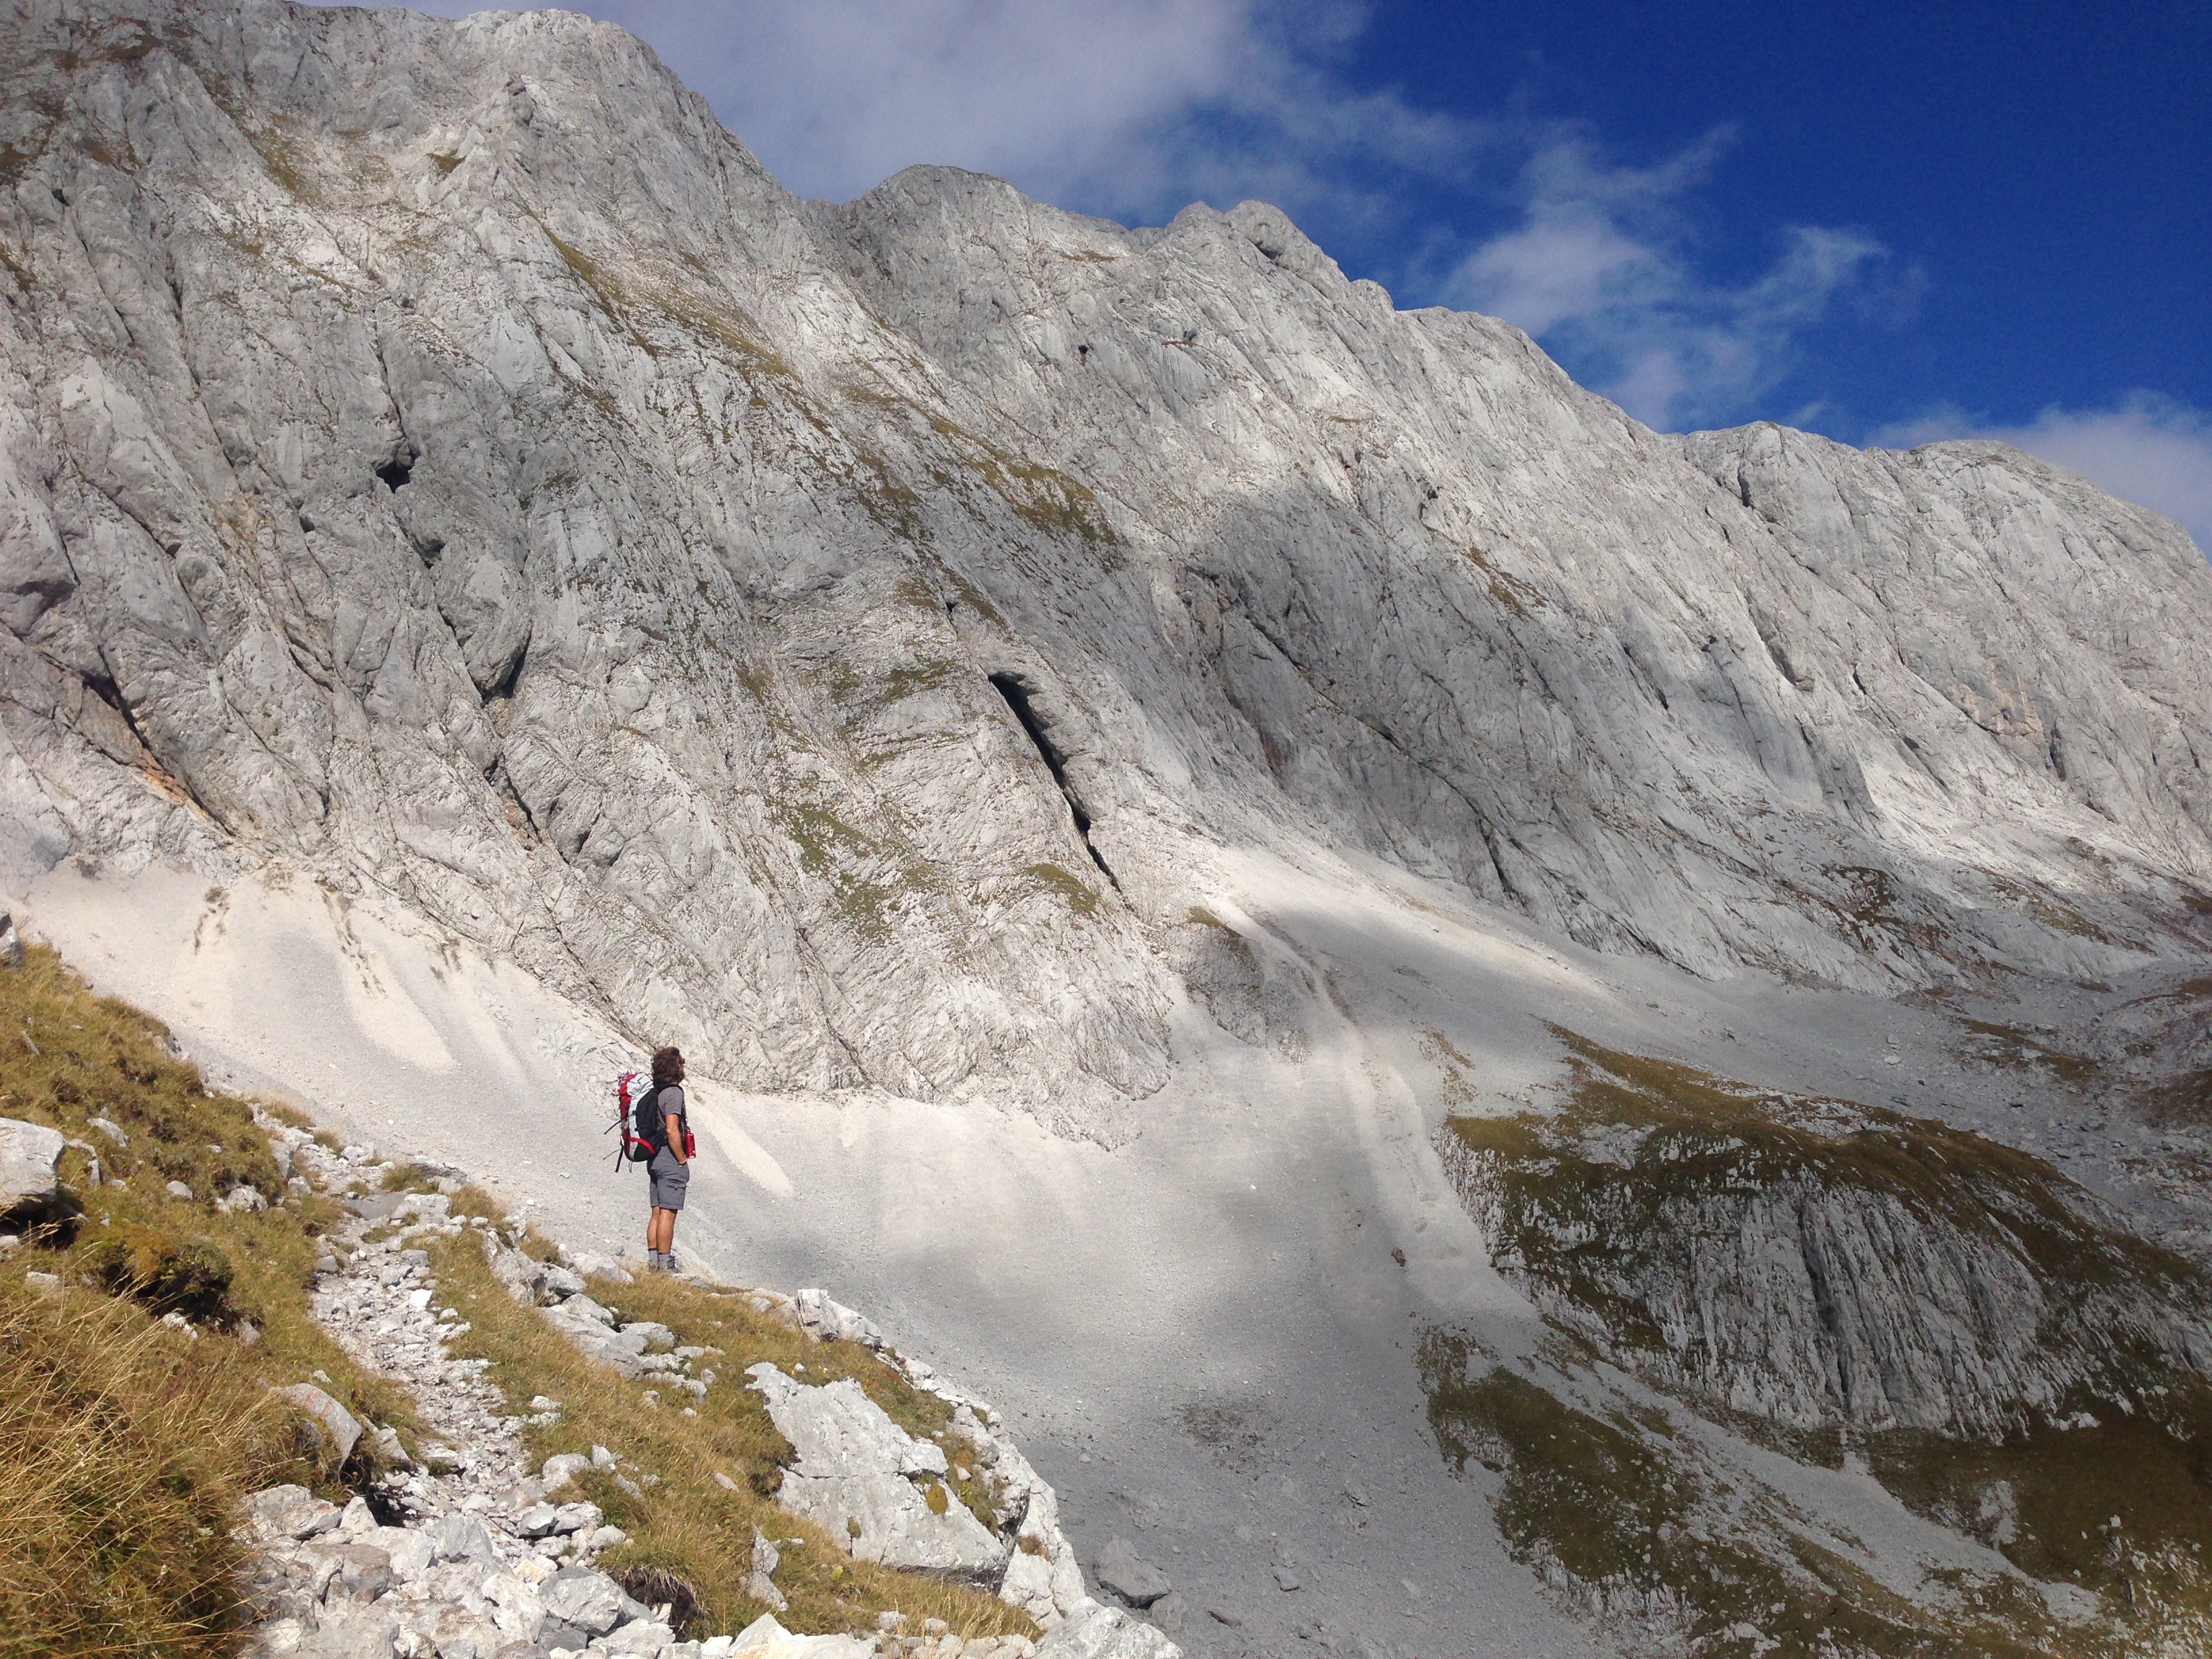
walking, mountain, snow, hiking, adventure, valley, mountain range, recreation, extreme sport, terrain, ridge, summit, mountaineering, sports, mountains, alps, high mountains, wanderer, dolomites, landform, mountain hiking, mountain pass, rock walls, outdoor recreation, geographical feature, mountainous landforms, geological phenomenon